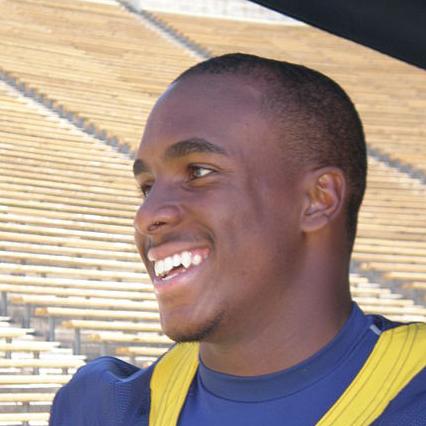
Age: 19